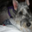
Label: dog